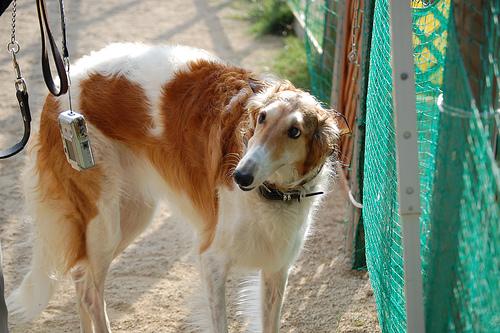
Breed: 226-n000064-borzoi